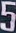
Number: 5